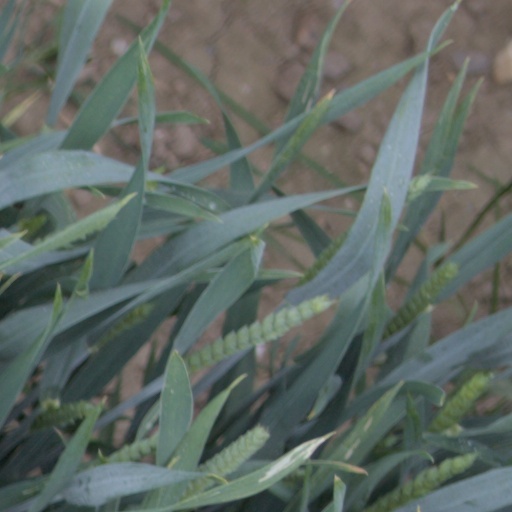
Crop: wheat